Answer in natural language. Which point is closer to the camera taking this photo, point B  or point C? Choose between the following options: B or C
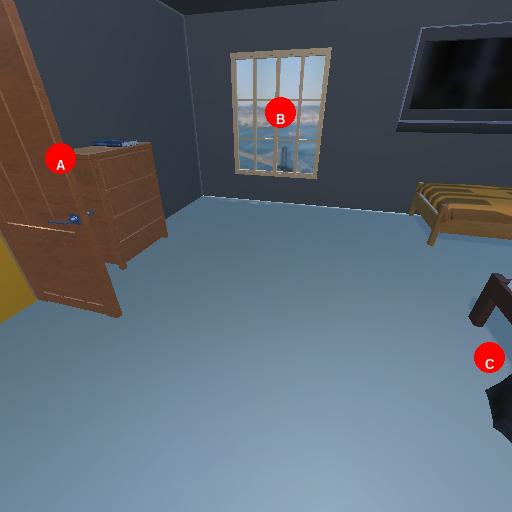
<answer>C</answer>